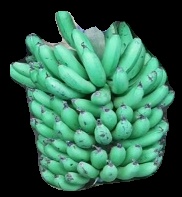
Variety: pachbale
Grade: grade1